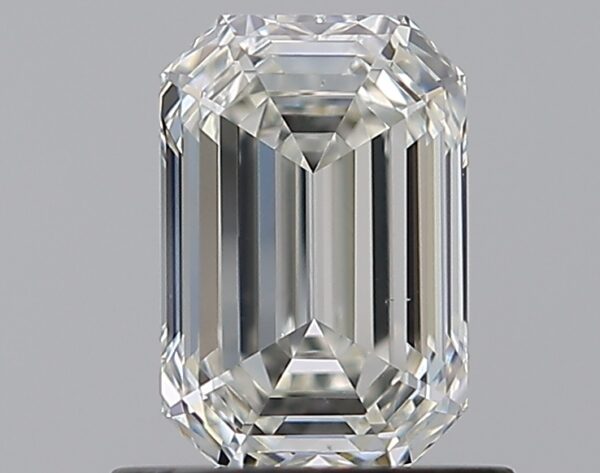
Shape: emerald
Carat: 0.9
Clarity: VS1
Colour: I
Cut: EX
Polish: EX
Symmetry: EX
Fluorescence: N
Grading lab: GIA
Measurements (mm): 6.73 x 4.48 x 3.02